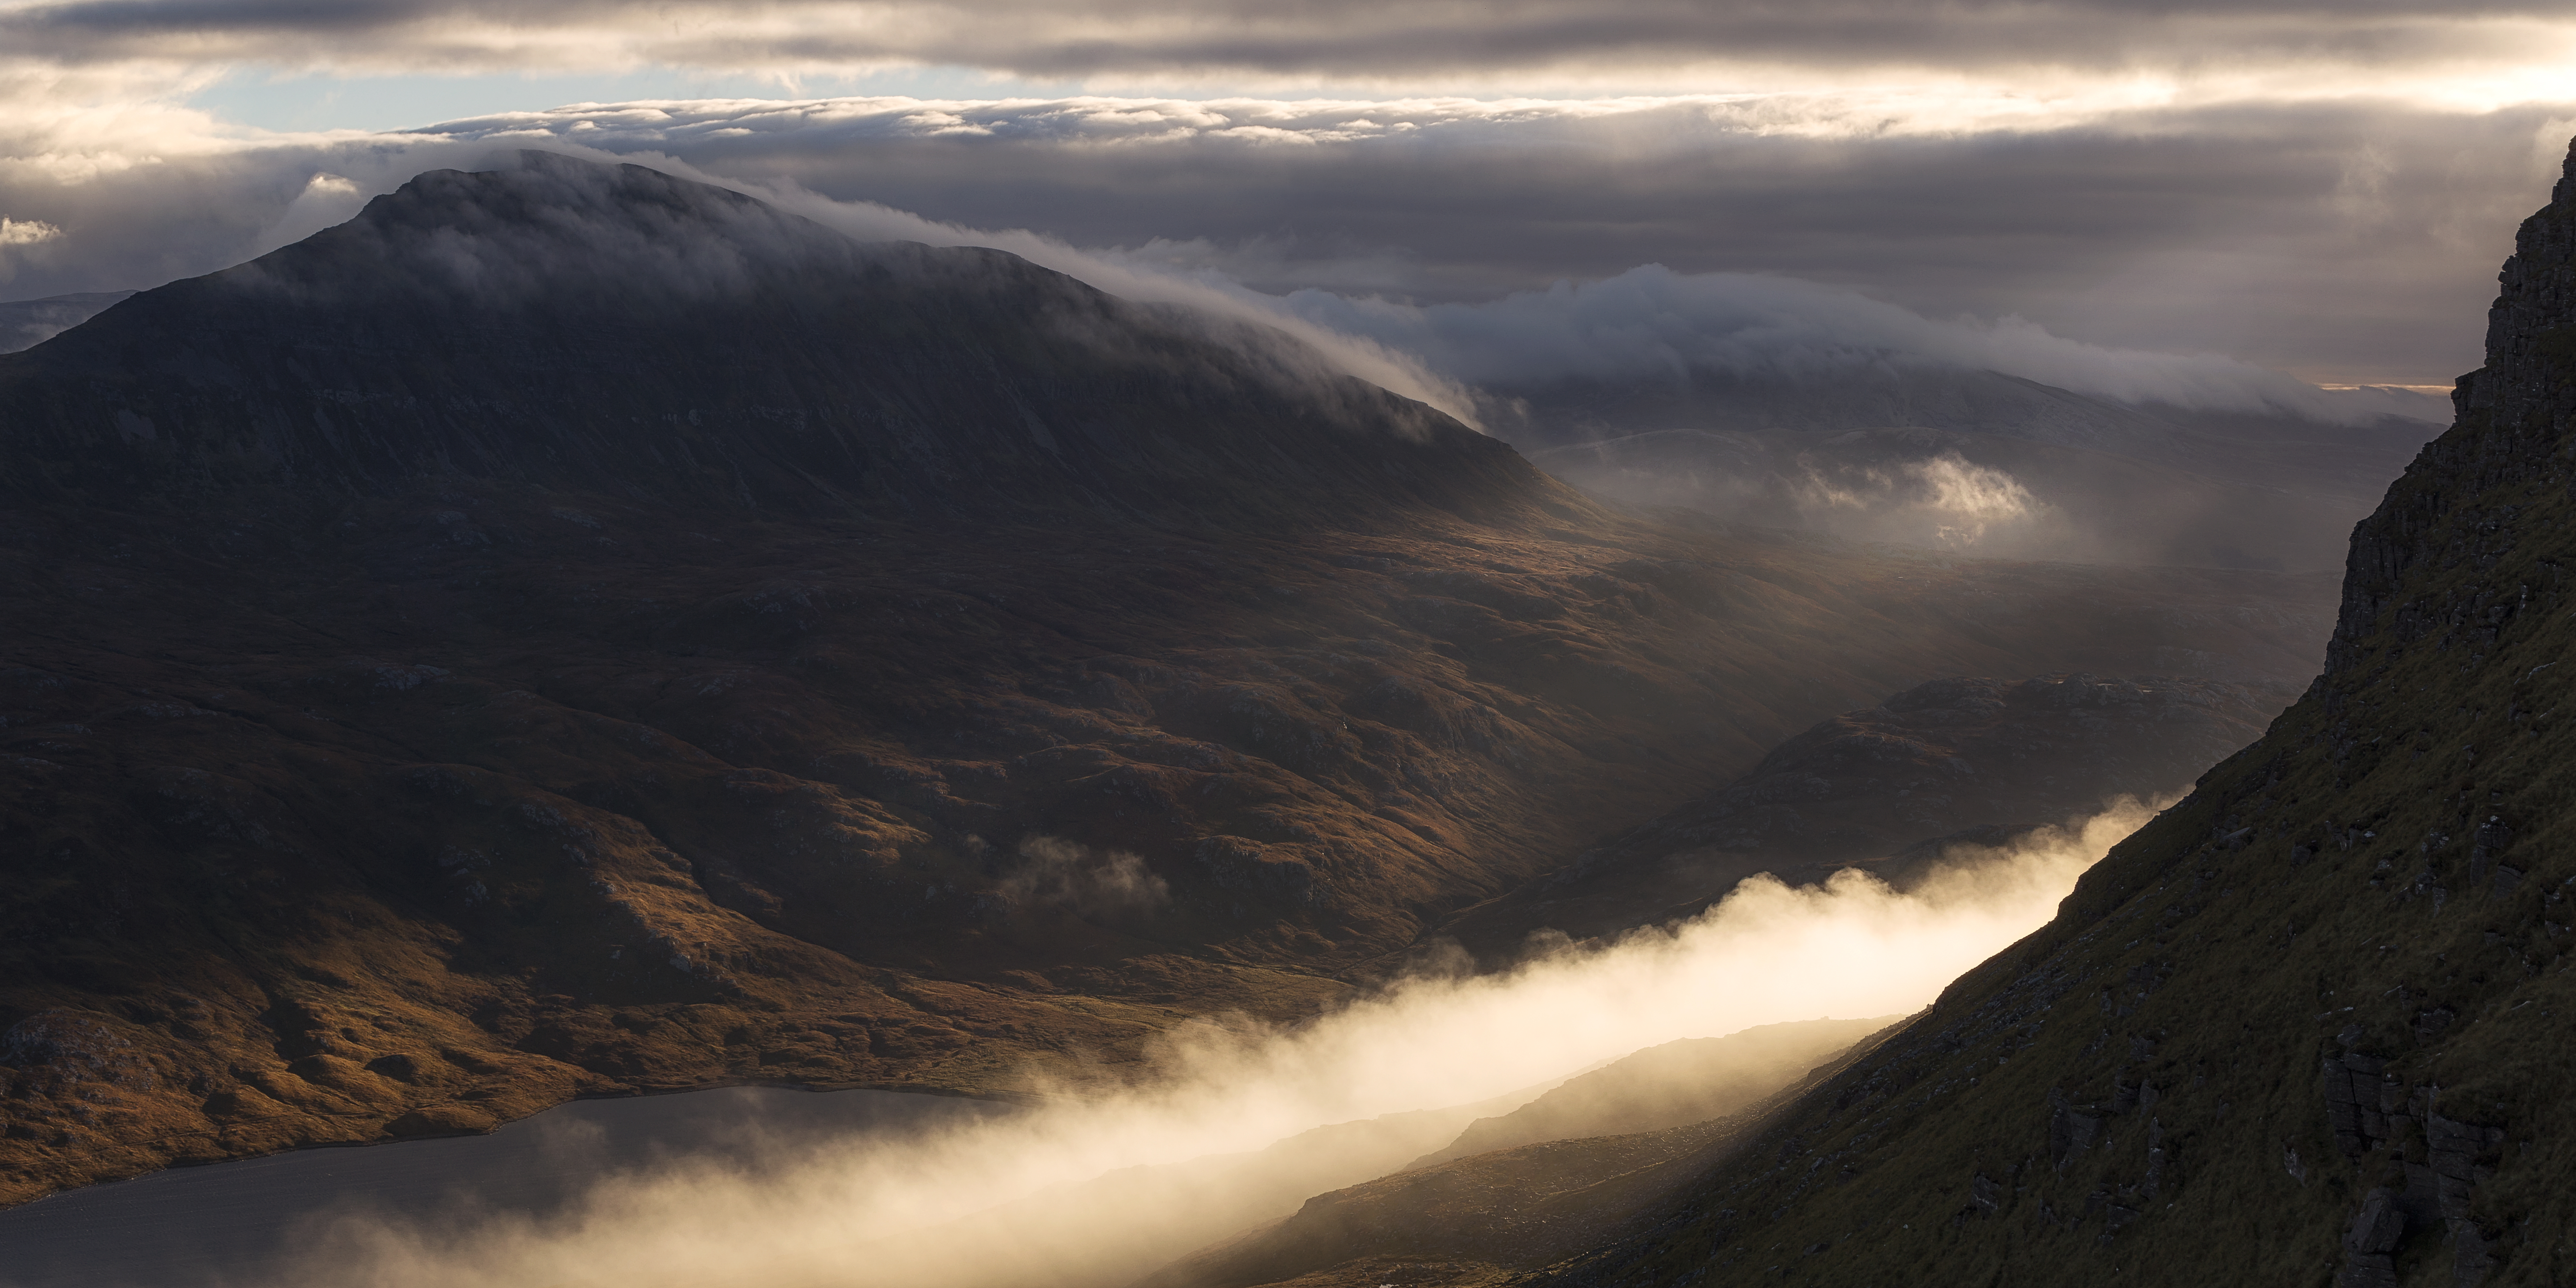
landscape, sea, coast, nature, rock, ocean, horizon, mountain, cloud, fog, sunrise, sunset, mist, sunlight, morning, hill, wave, lake, dawn, mountain range, cliff, dusk, evening, reflection, weather, terrain, mountainside, mountains, canon6d, scotland, loch, sunbeams, highlands, westhighlands, northwesthighlands, suilven, morningmist, canisp, landform, meteorological phenomenon, geographical feature, atmospheric phenomenon, mountainous landforms, geological phenomenon